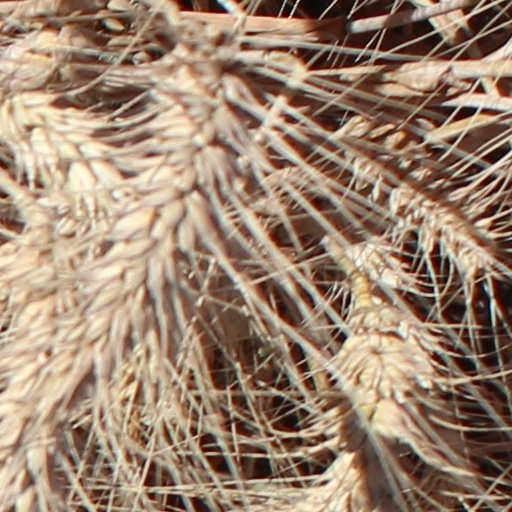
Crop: wheat